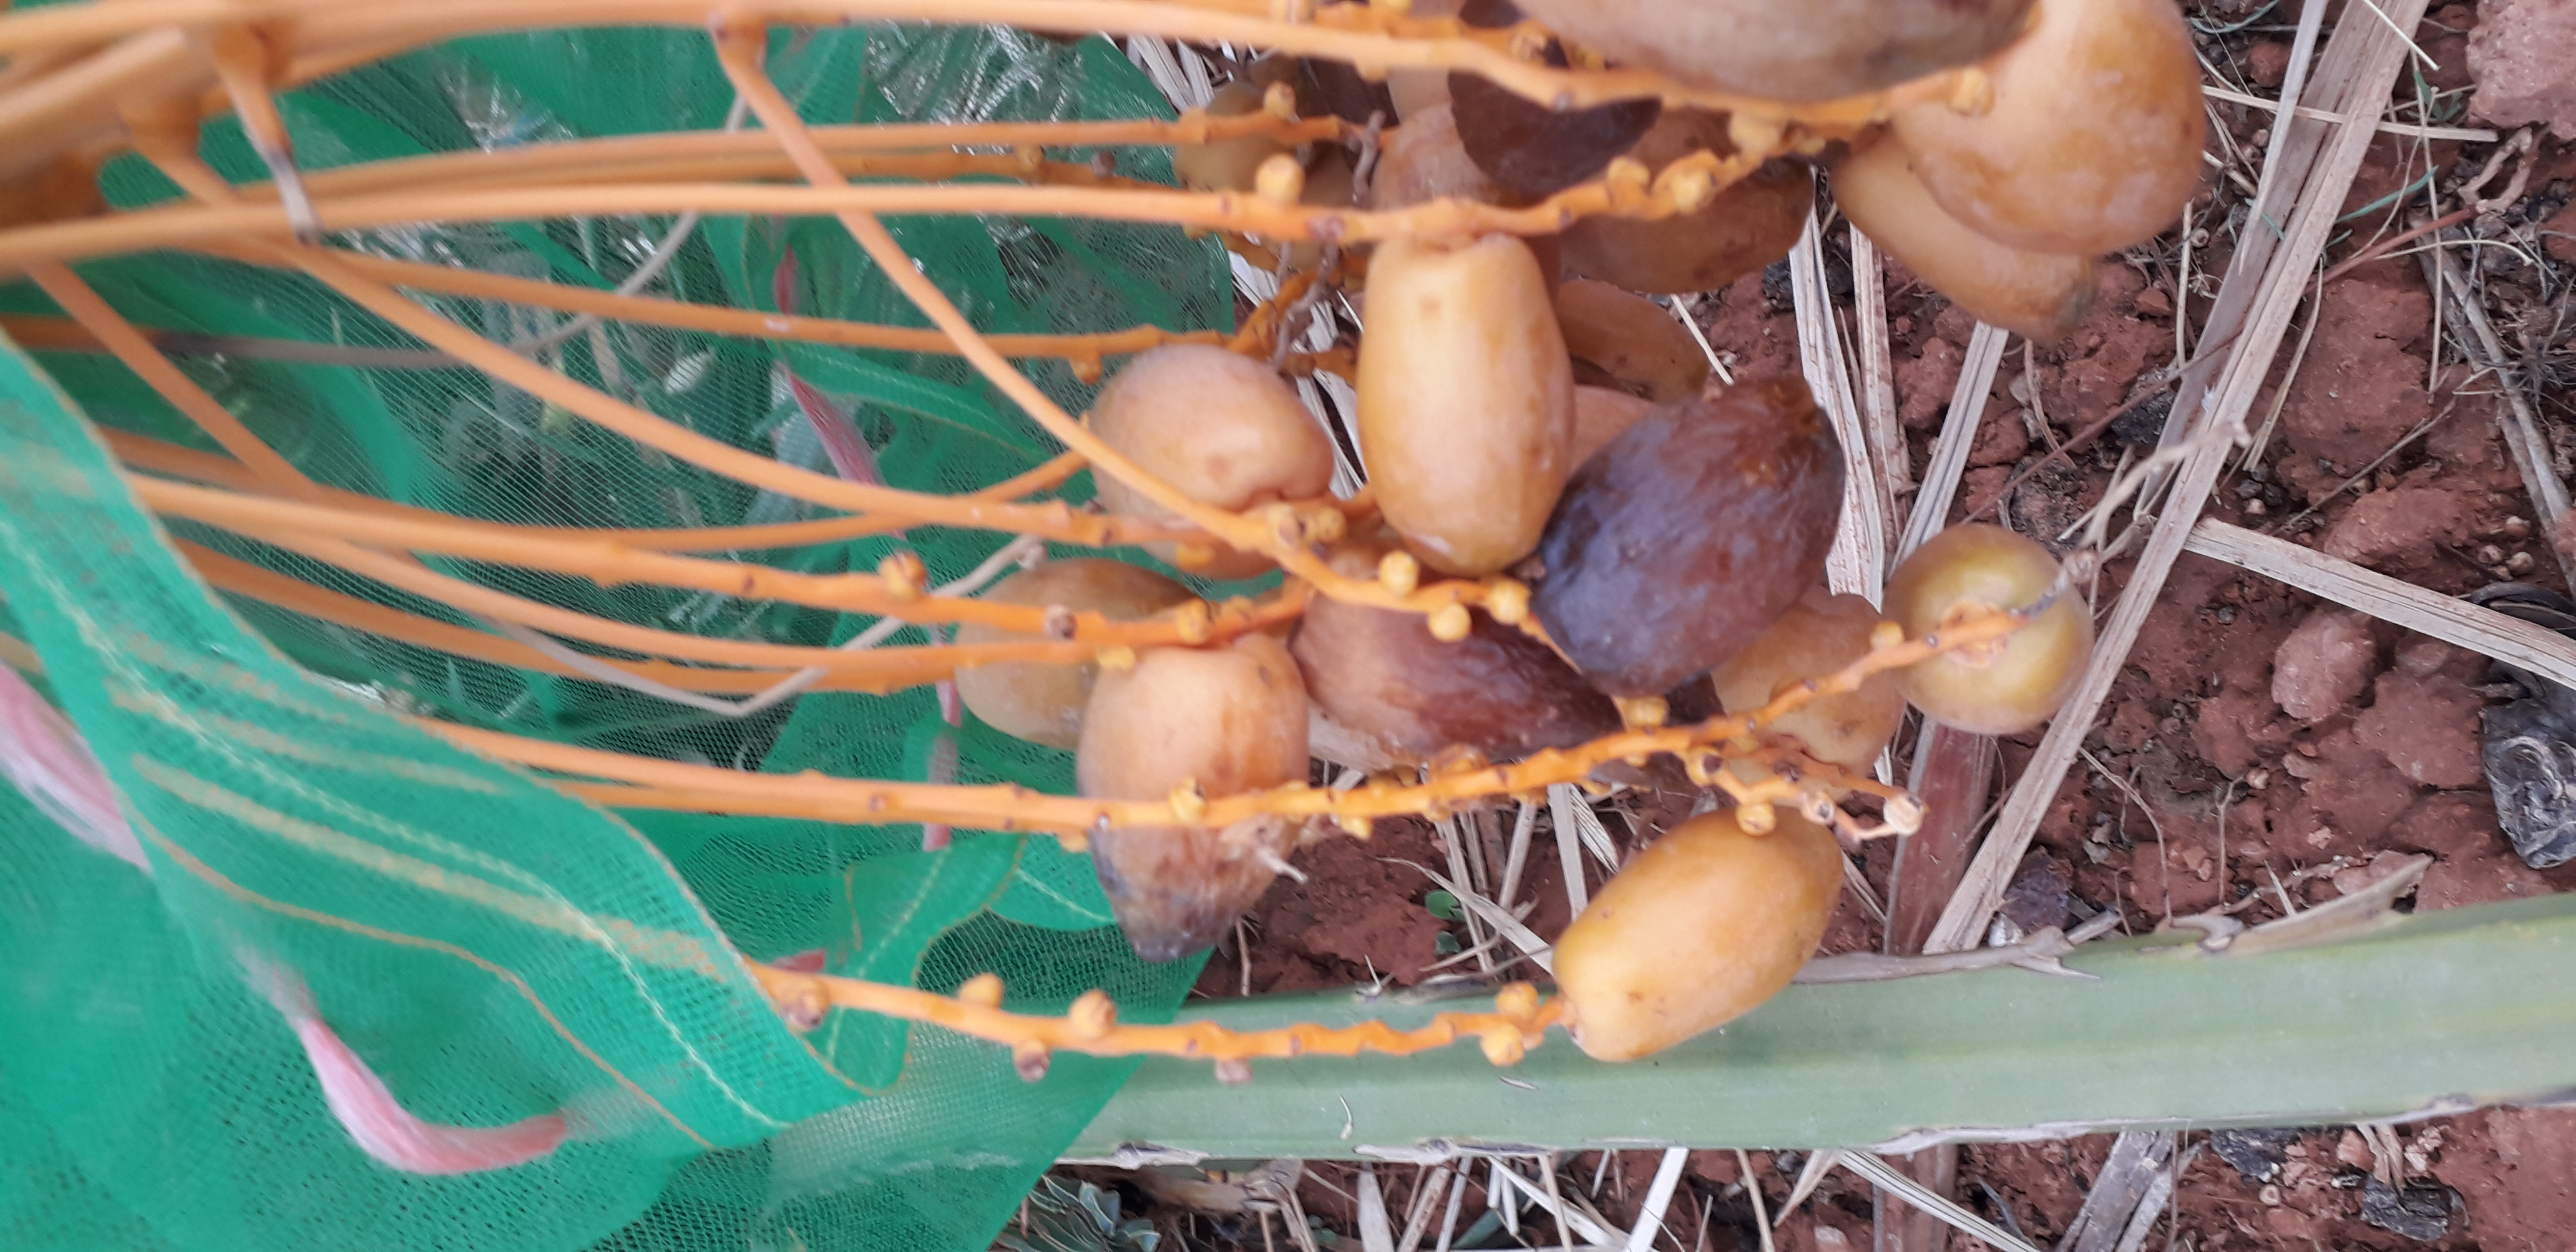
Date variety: Boumajhoul